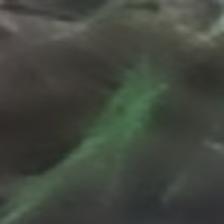
Label: single